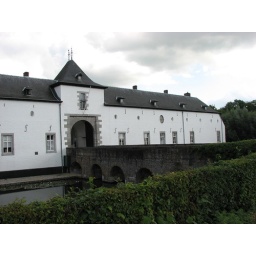
The white castle in Geulle, Limburg, NL.